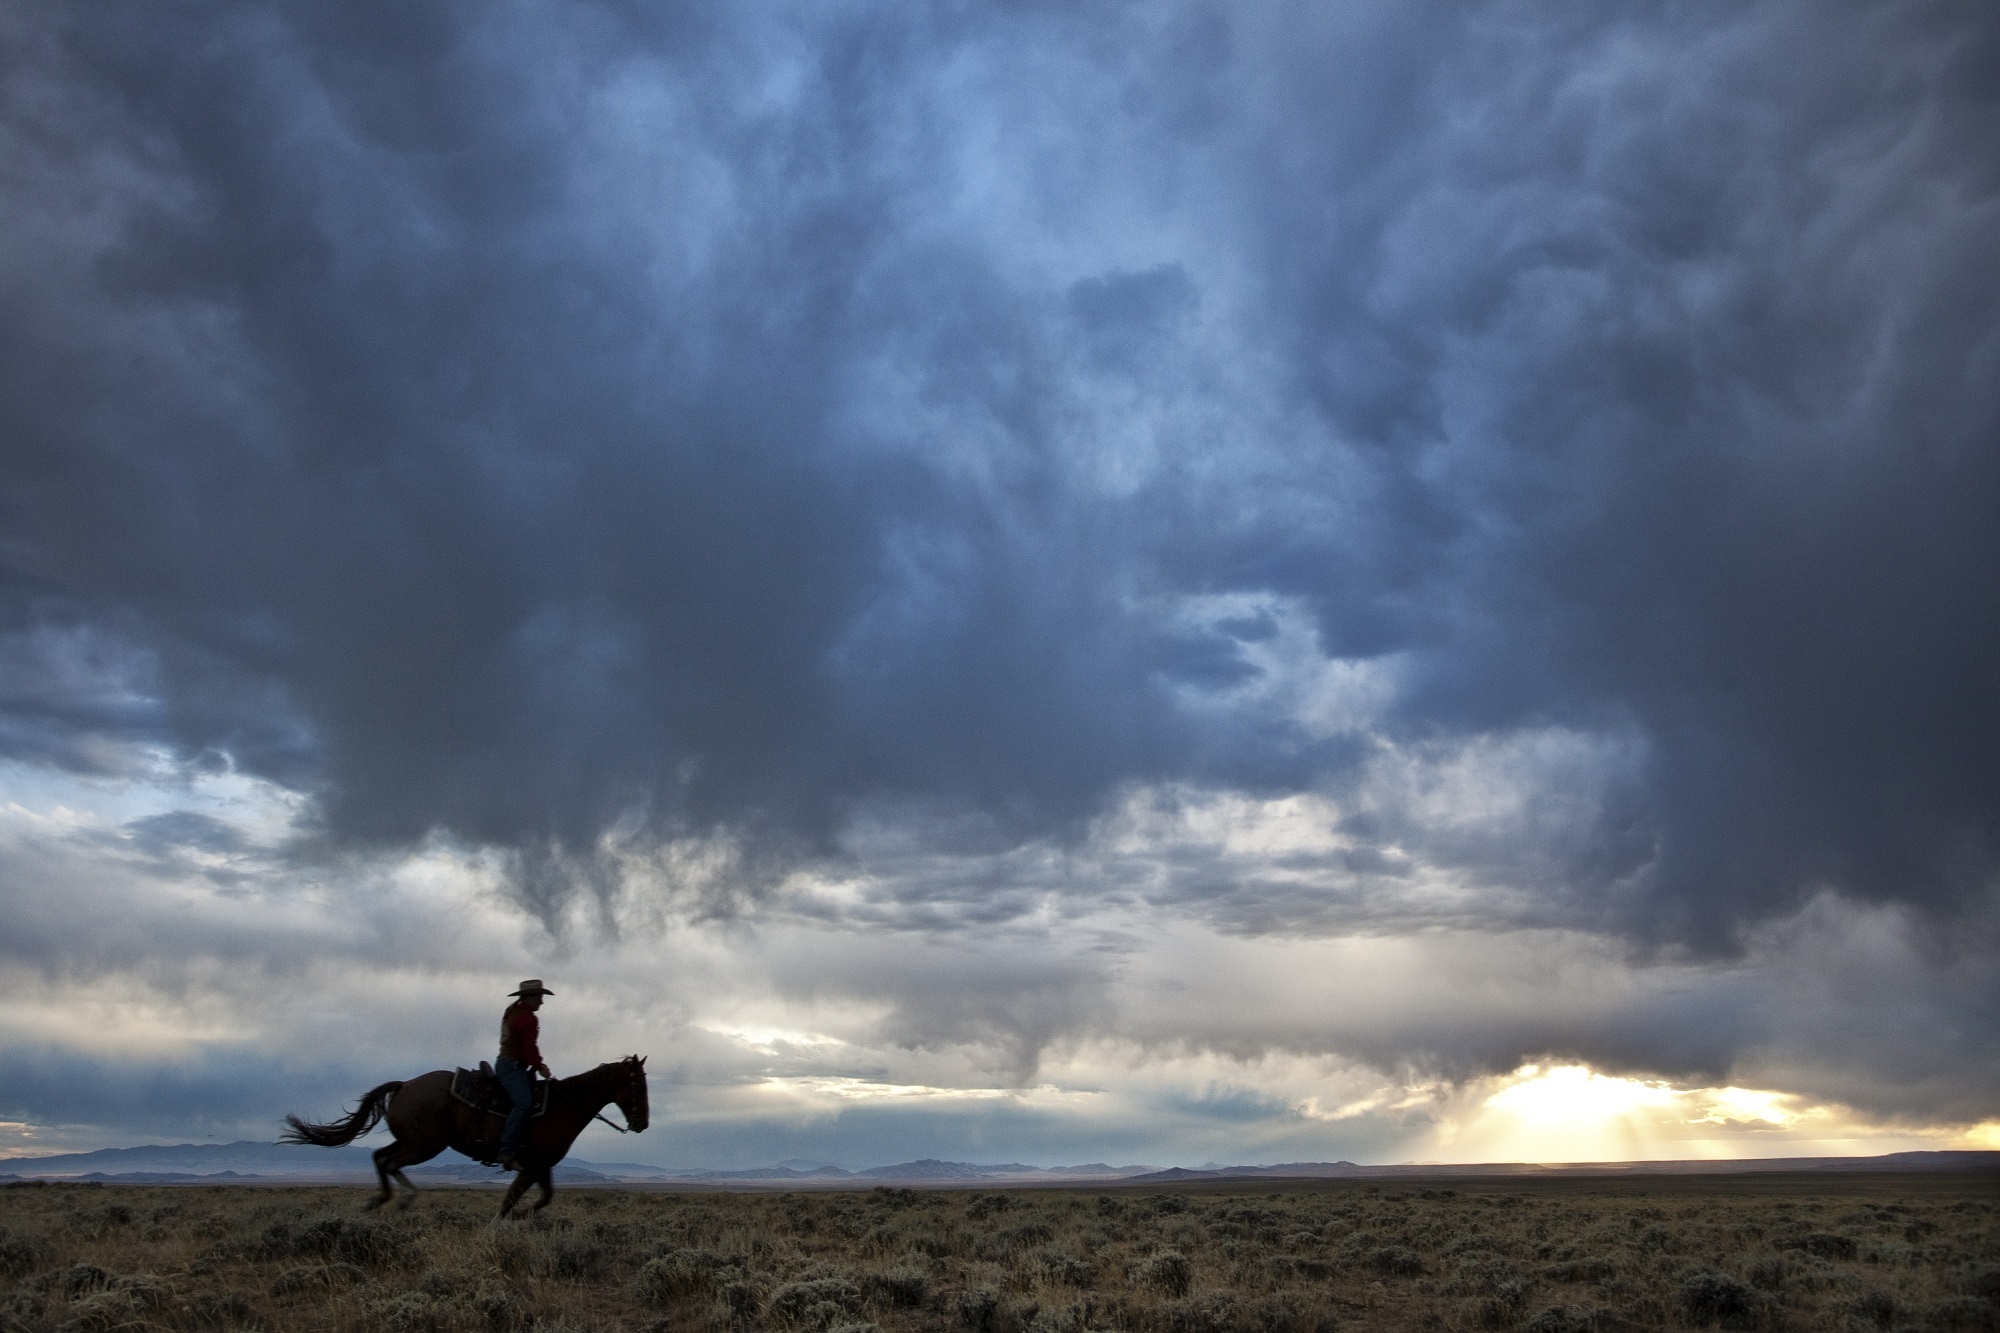
man, landscape, sea, horizon, silhouette, cloud, sky, sunset, prairie, sunlight, morning, wave, wind, panorama, dusk, evening, twilight, scenic, horseback, horse, weather, storm, thunder, outdoors, riding, west, clouds, cowboy, plains, gallop, meteorological phenomenon, atmosphere of earth